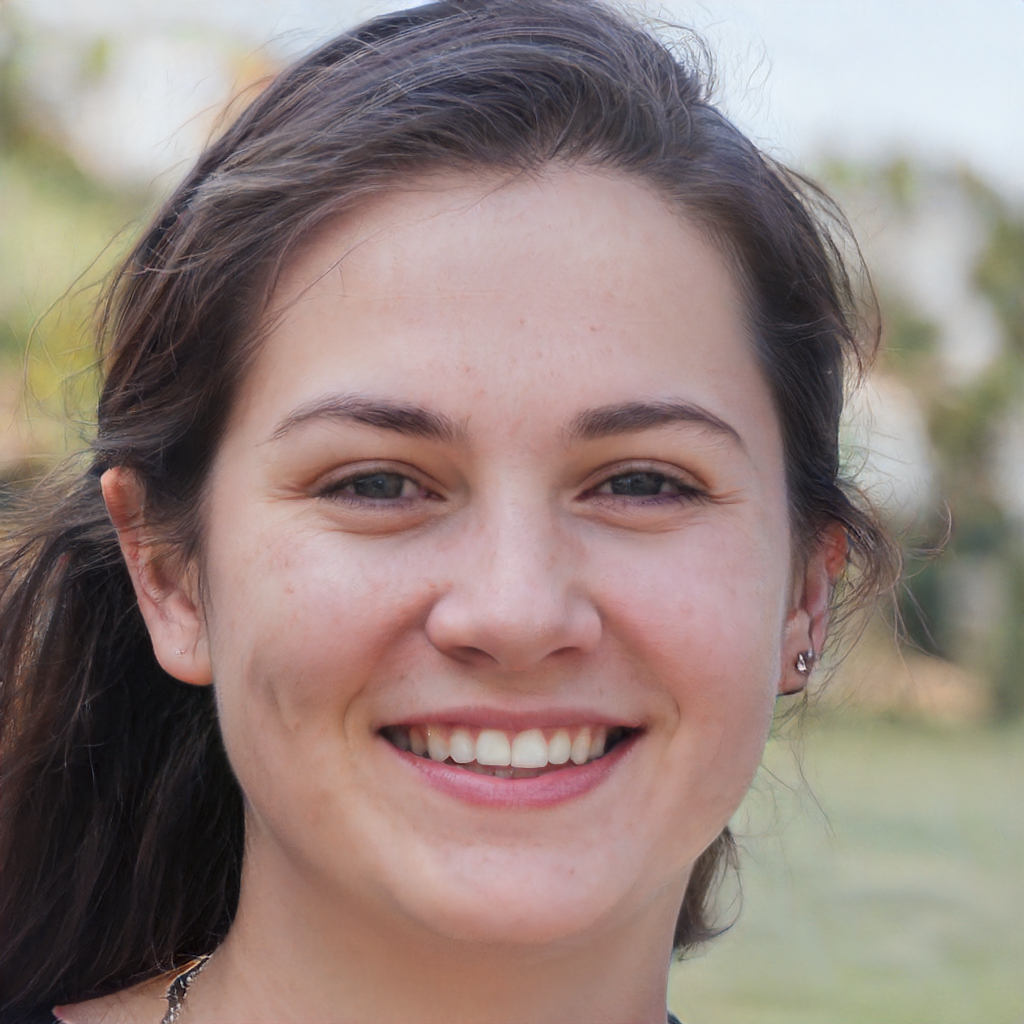
Portrait style: Real Portrait